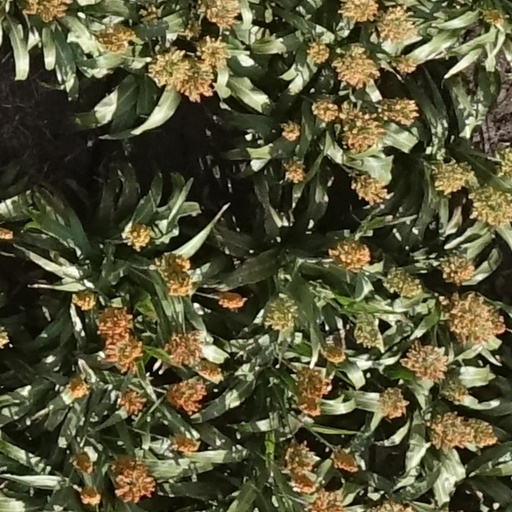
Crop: sorghum